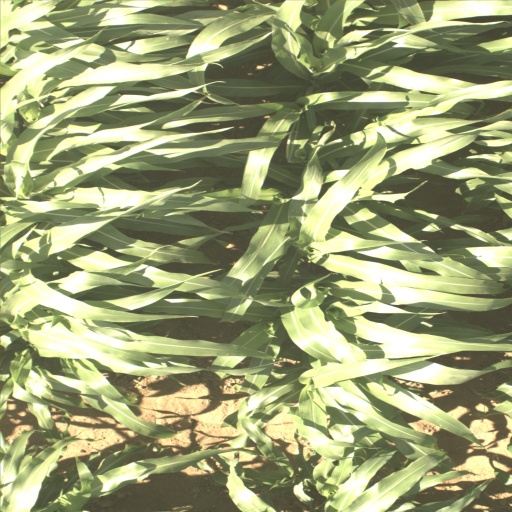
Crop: sorghum